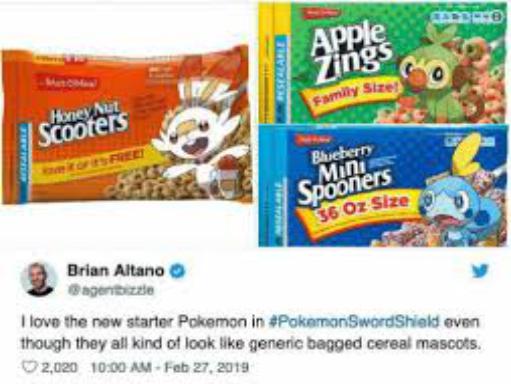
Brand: Apple Zings
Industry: Food